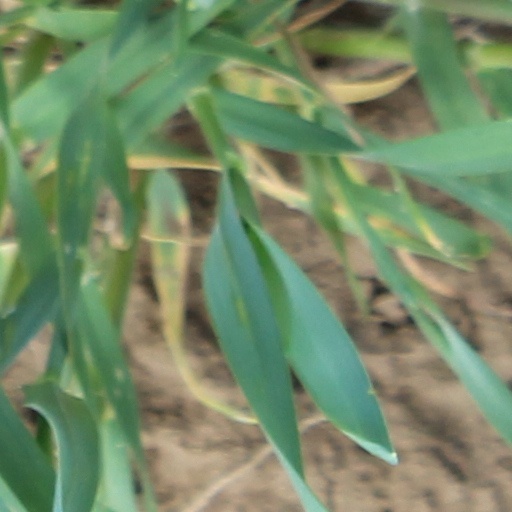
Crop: wheat